Numanus Remulus

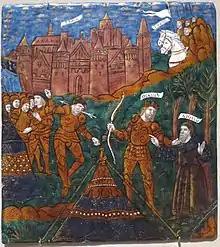
Ascanius Kills Numanus

Virgil uses Numanus to highlight and contrast ancient ethnic stereotypes. Numanus gives a boasting speech ("Aen." 9.598–620) which contrasts Italian 'toughness' to the 'softness' of the Trojans (though both Italian and Trojan ethnic groups must come together to form the Roman identity in the "Aeneid"). Such ethnic contrasts have a long history in ancient epic, going back to Homer. Virgil may also use the episode as a coming-of-age narrative for Ascanius: Numanus is reported to be Ascanius' first kill on the battlefield ("Aen." 9.590–592).